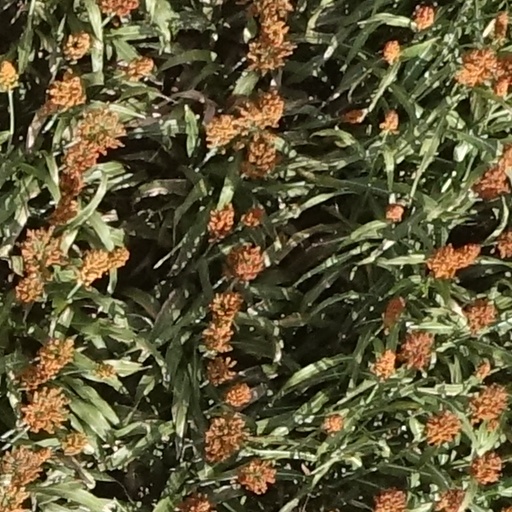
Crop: sorghum